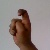
The image shows a hand gesture representing the letter 'X' in Indian Sign Language.